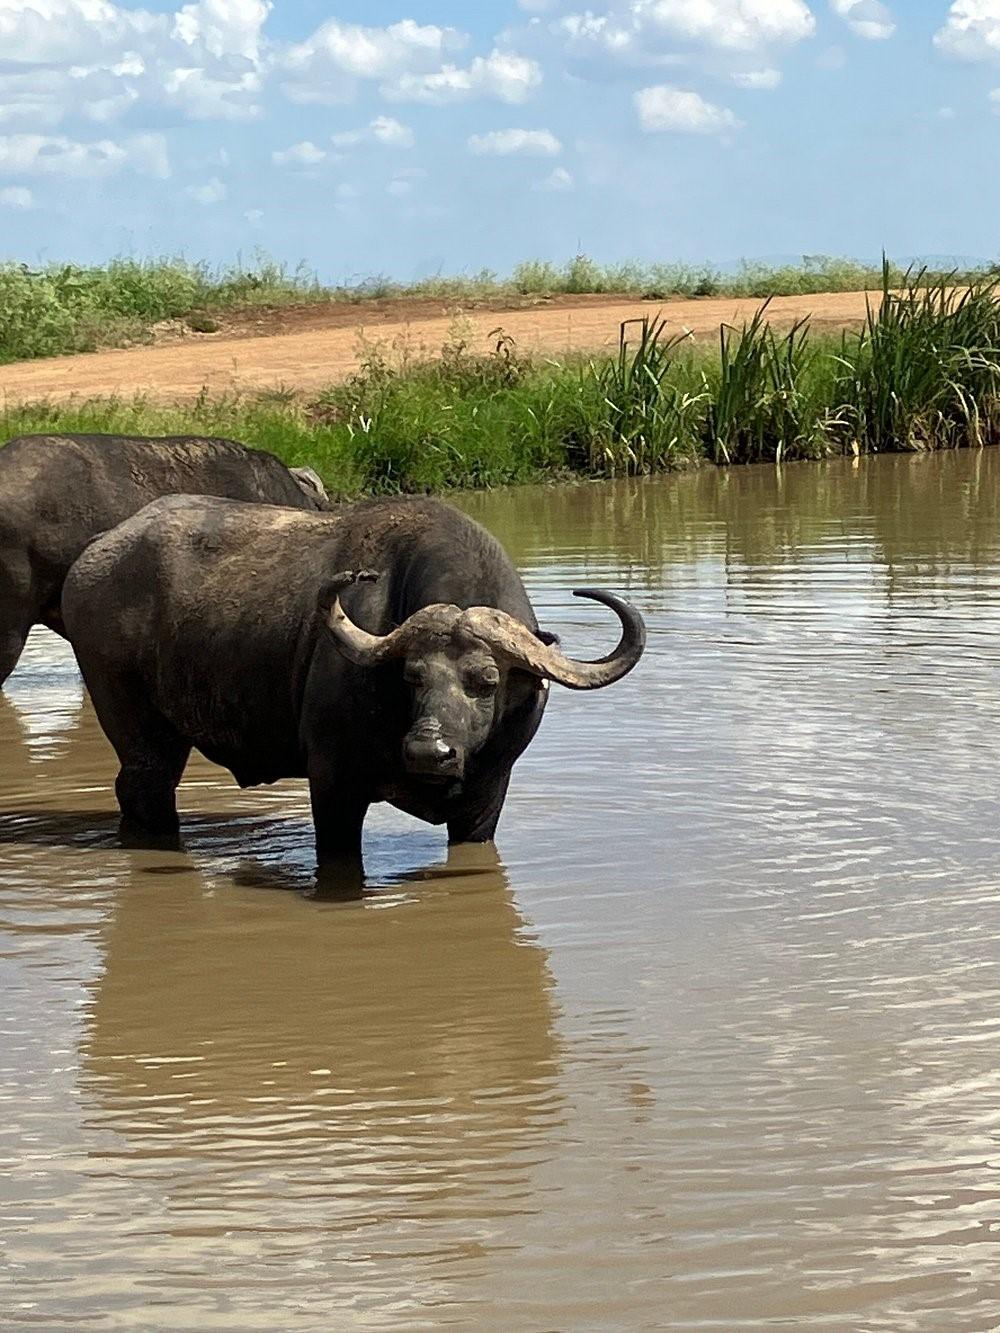
Wanyama pori aina ya nyati wenye rangi nyeusi na mapembe makubwa, wakiwa ndani ya ziwa wakinywa maji na kuoga.